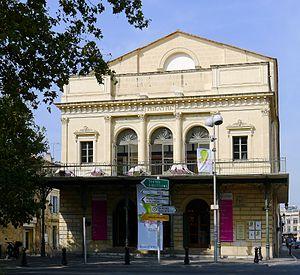
Théâtre municipal - Arles
Au XIXᵉ siècle, l’histoire d’Arles est marquée par les épidémies de choléra. La cité subit de profondes mutations : elle redécouvre son passé historique et se transforme de gros bourg agricole et portuaire, en ville ouvrière. Éprouvée par la crise viticole, la guerre de 14-18, les bombardements de 1944 et dans les années 1980 par des suppressions d’emplois industriels, la ville s’oriente vers des activités culturelles et acquiert dans les dernières années du XXᵉ siècle, une forte notoriété dans les domaines liés à l’image.